Madonna and Child with Saint Sebastian and Saint Vincent Ferrer

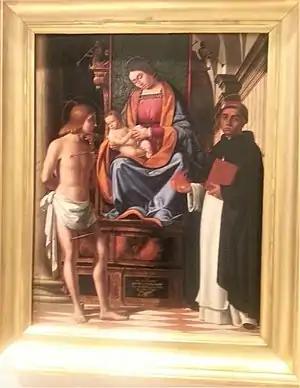
"'Madonna and Child with Saint Sebastian and Saint Vincent Ferrer" (1506) by Andrea Previtali

Madonna and Child with Saint Sebastian and Saint Vincent Ferrer or Madonna and Child with Saint Sebastian and Saint Thomas Aquinas is an oil on panel painting by Andrea Previtali. It was produced in 1506 in Venice while he was still in the studio of Giovanni Bellini and is contemporary with the same artist's "Madonna and Child" (Museum of Fine Arts (Budapest)). It is now in the Accademia Carrara in Bergamo, to which it passed from Guglielmo Lochis's collection in 1866.